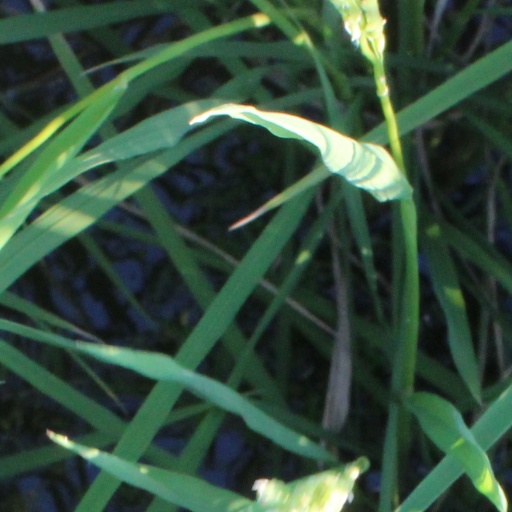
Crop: rice